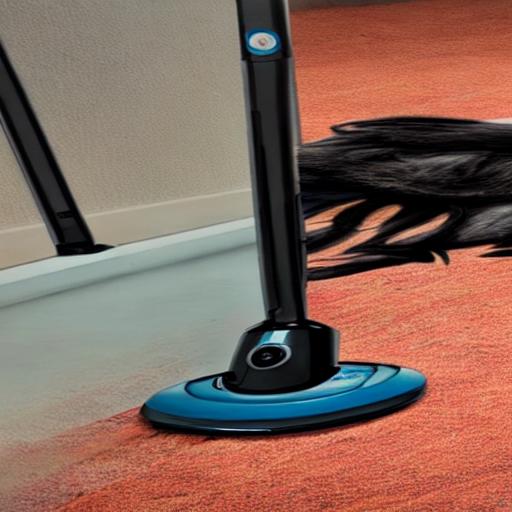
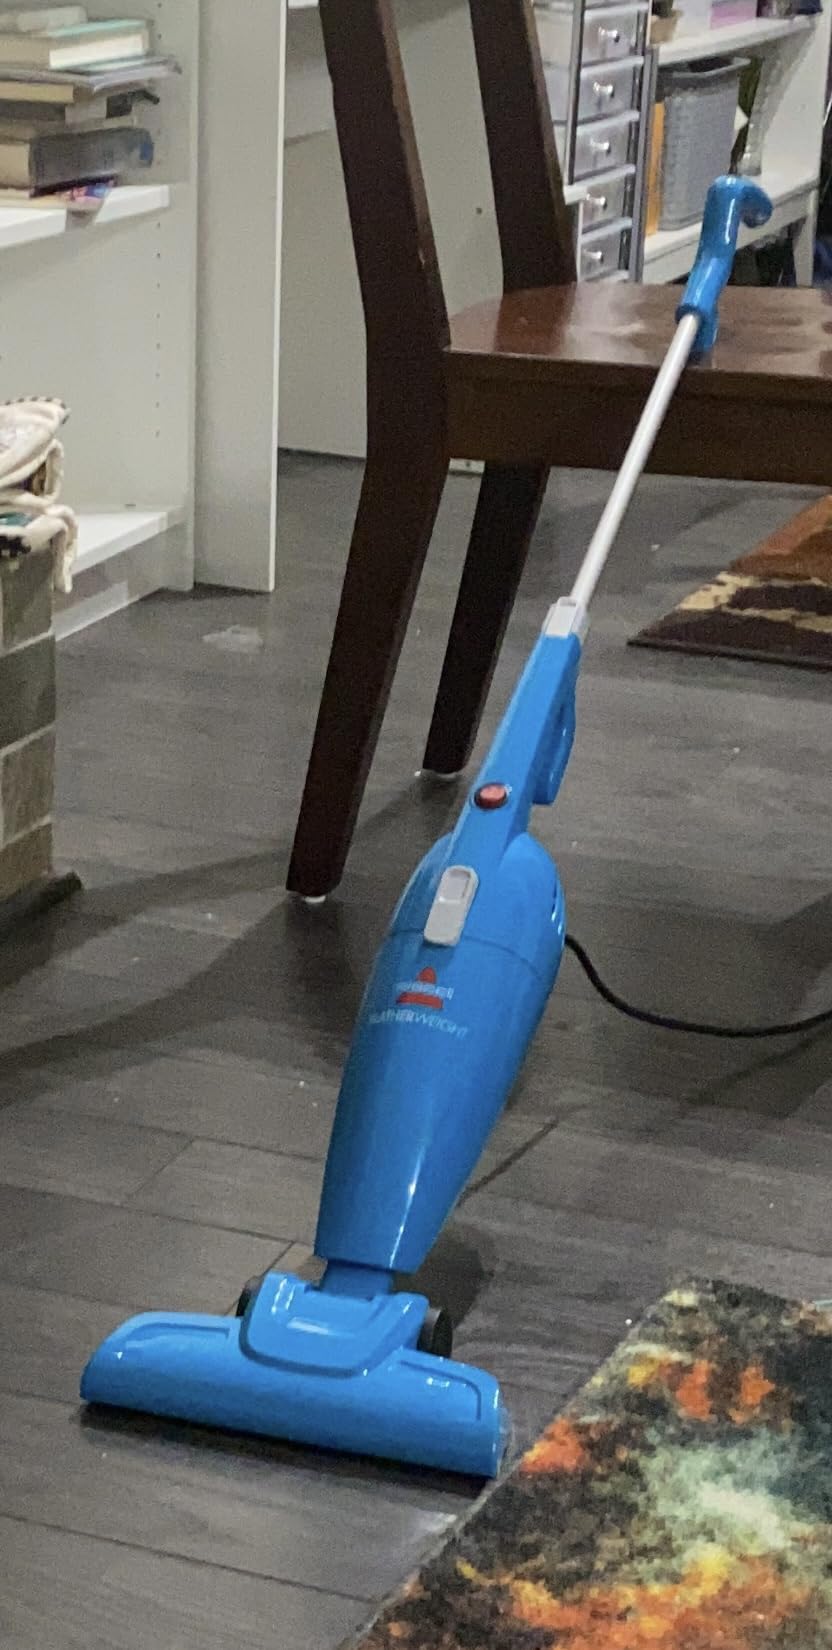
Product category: items_vacuum
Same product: no